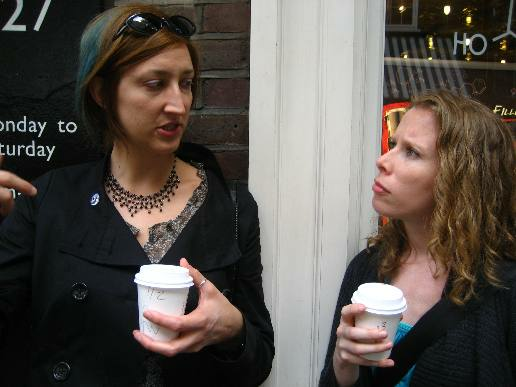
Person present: Yes